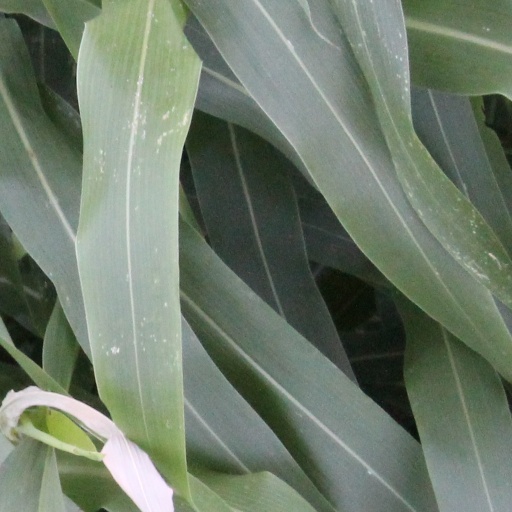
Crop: sorghum